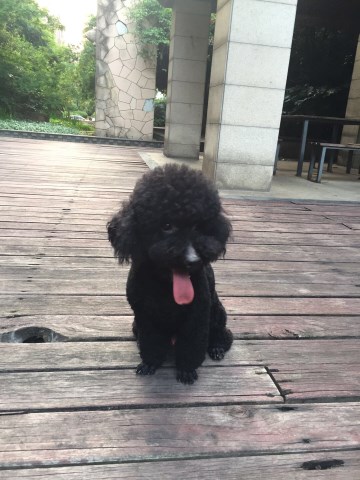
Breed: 7449-n000128-teddy